Dianthus pavonius

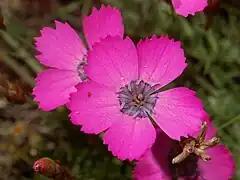
Close-up of a flower of "Dianthus pavonius"

Dianthus pavonius is a "hemicryptophyte" "scapose" plant reaching in height. This short-stemmed carnation occurs in dense clumps. It has bluish-greenish pointed leaves and purple-pink coloured flowers, with a blue or brown heart. The flowering period extends from April through May. The fruits are cylindrical capsules with several flat brown seeds.